National Secular Society

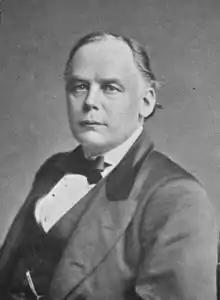
Charles Bradlaugh, the founder of the National Secular Society

The National Secular Society was founded in 1866 with Charles Bradlaugh as president and Charles Watts as secretary. There were a number of secularist groups around the UK and they joined up to coordinate and strengthen their campaigns. The word "secularism" was coined by George Holyoake in 1851. The NSS's principles asserted that "this is the only life we have, and that we should work for its improvement".